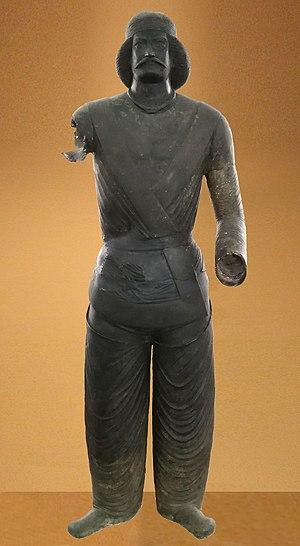
La statue d'un prince parthe, dite parfois « le prince de Shami », est une œuvre maîtresse archéologique conservée au musée national d'Iran à Téhéran. Elle porte à l'inventaire le n°2401. Elle représente vraisemblablement un prince guerrier de l'Empire parthe. Certains ont voulu y voir, sans preuve, la figuration du général parthe Suréna.